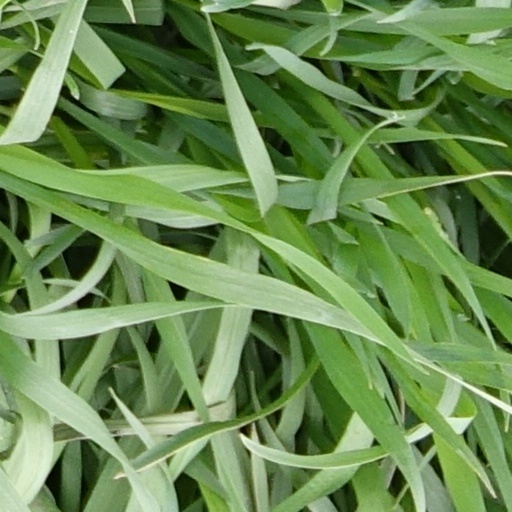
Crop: wheat